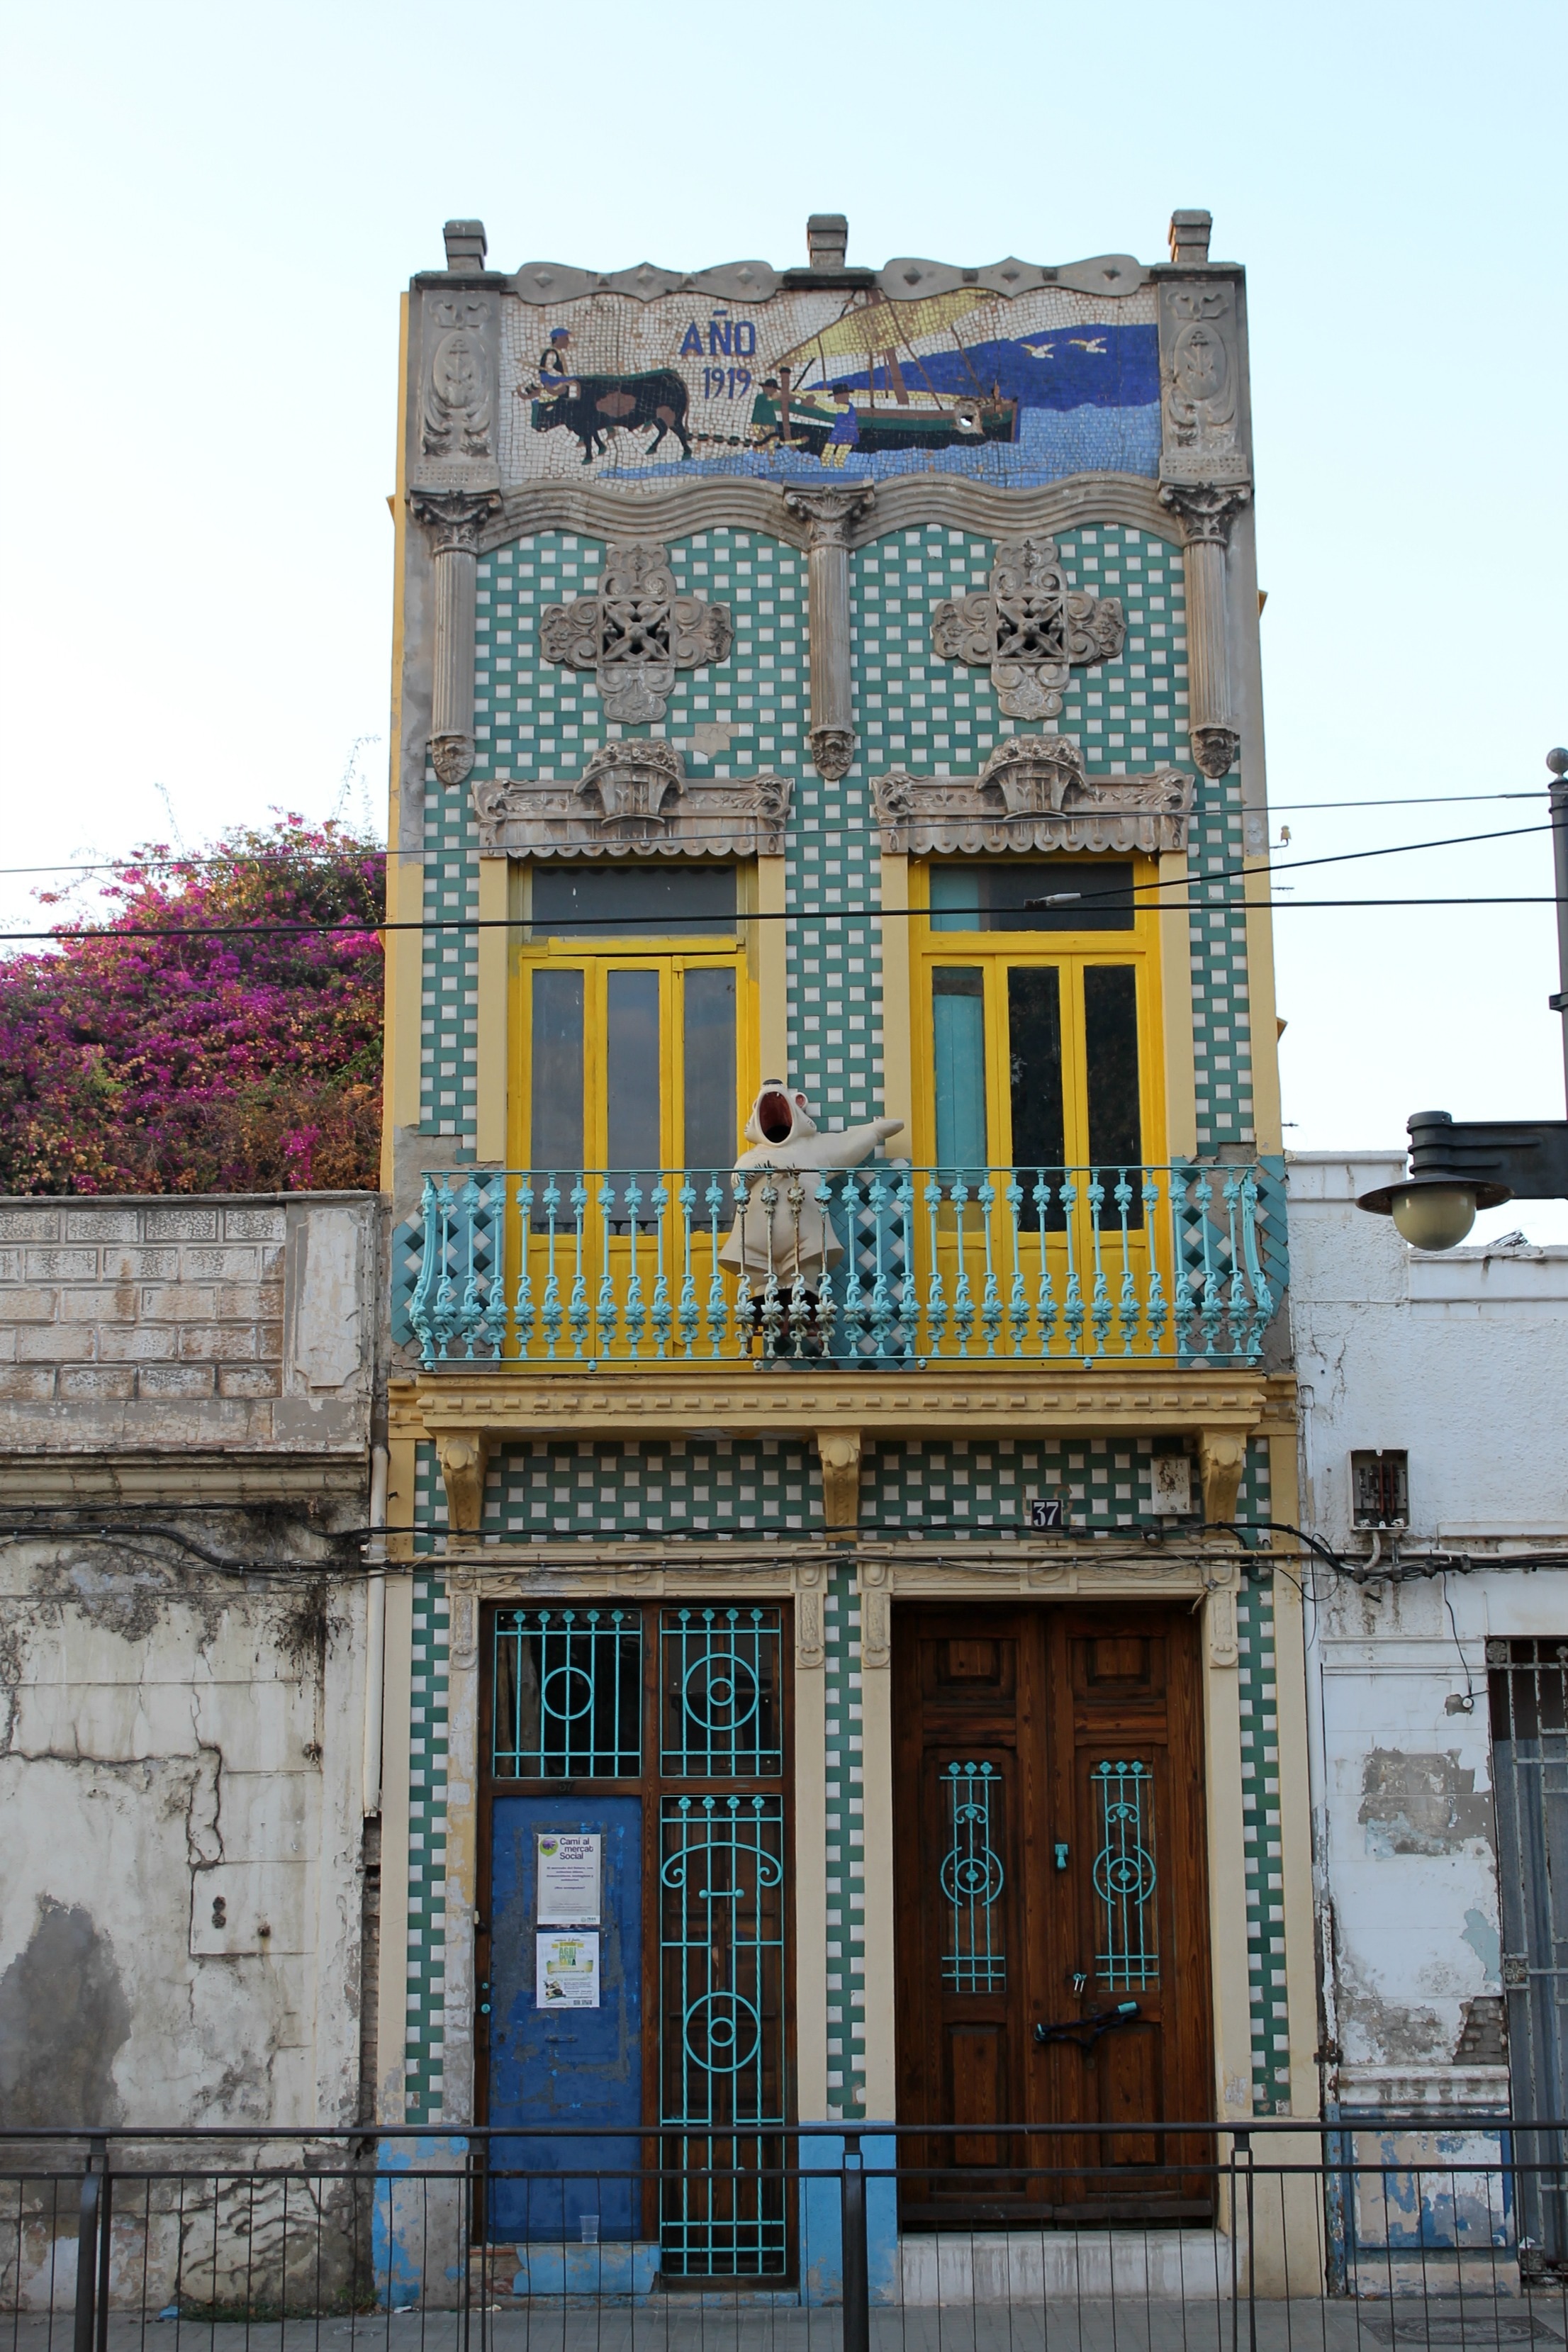
architecture, house, town, building, city, downtown, landmark, facade, neighbourhood, urban area